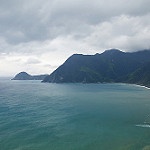
Scene: Outdoor